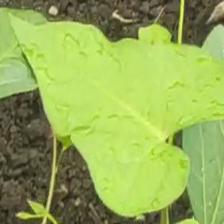
Weed species: Obscure_morning _glory(Ipomoea obscura)